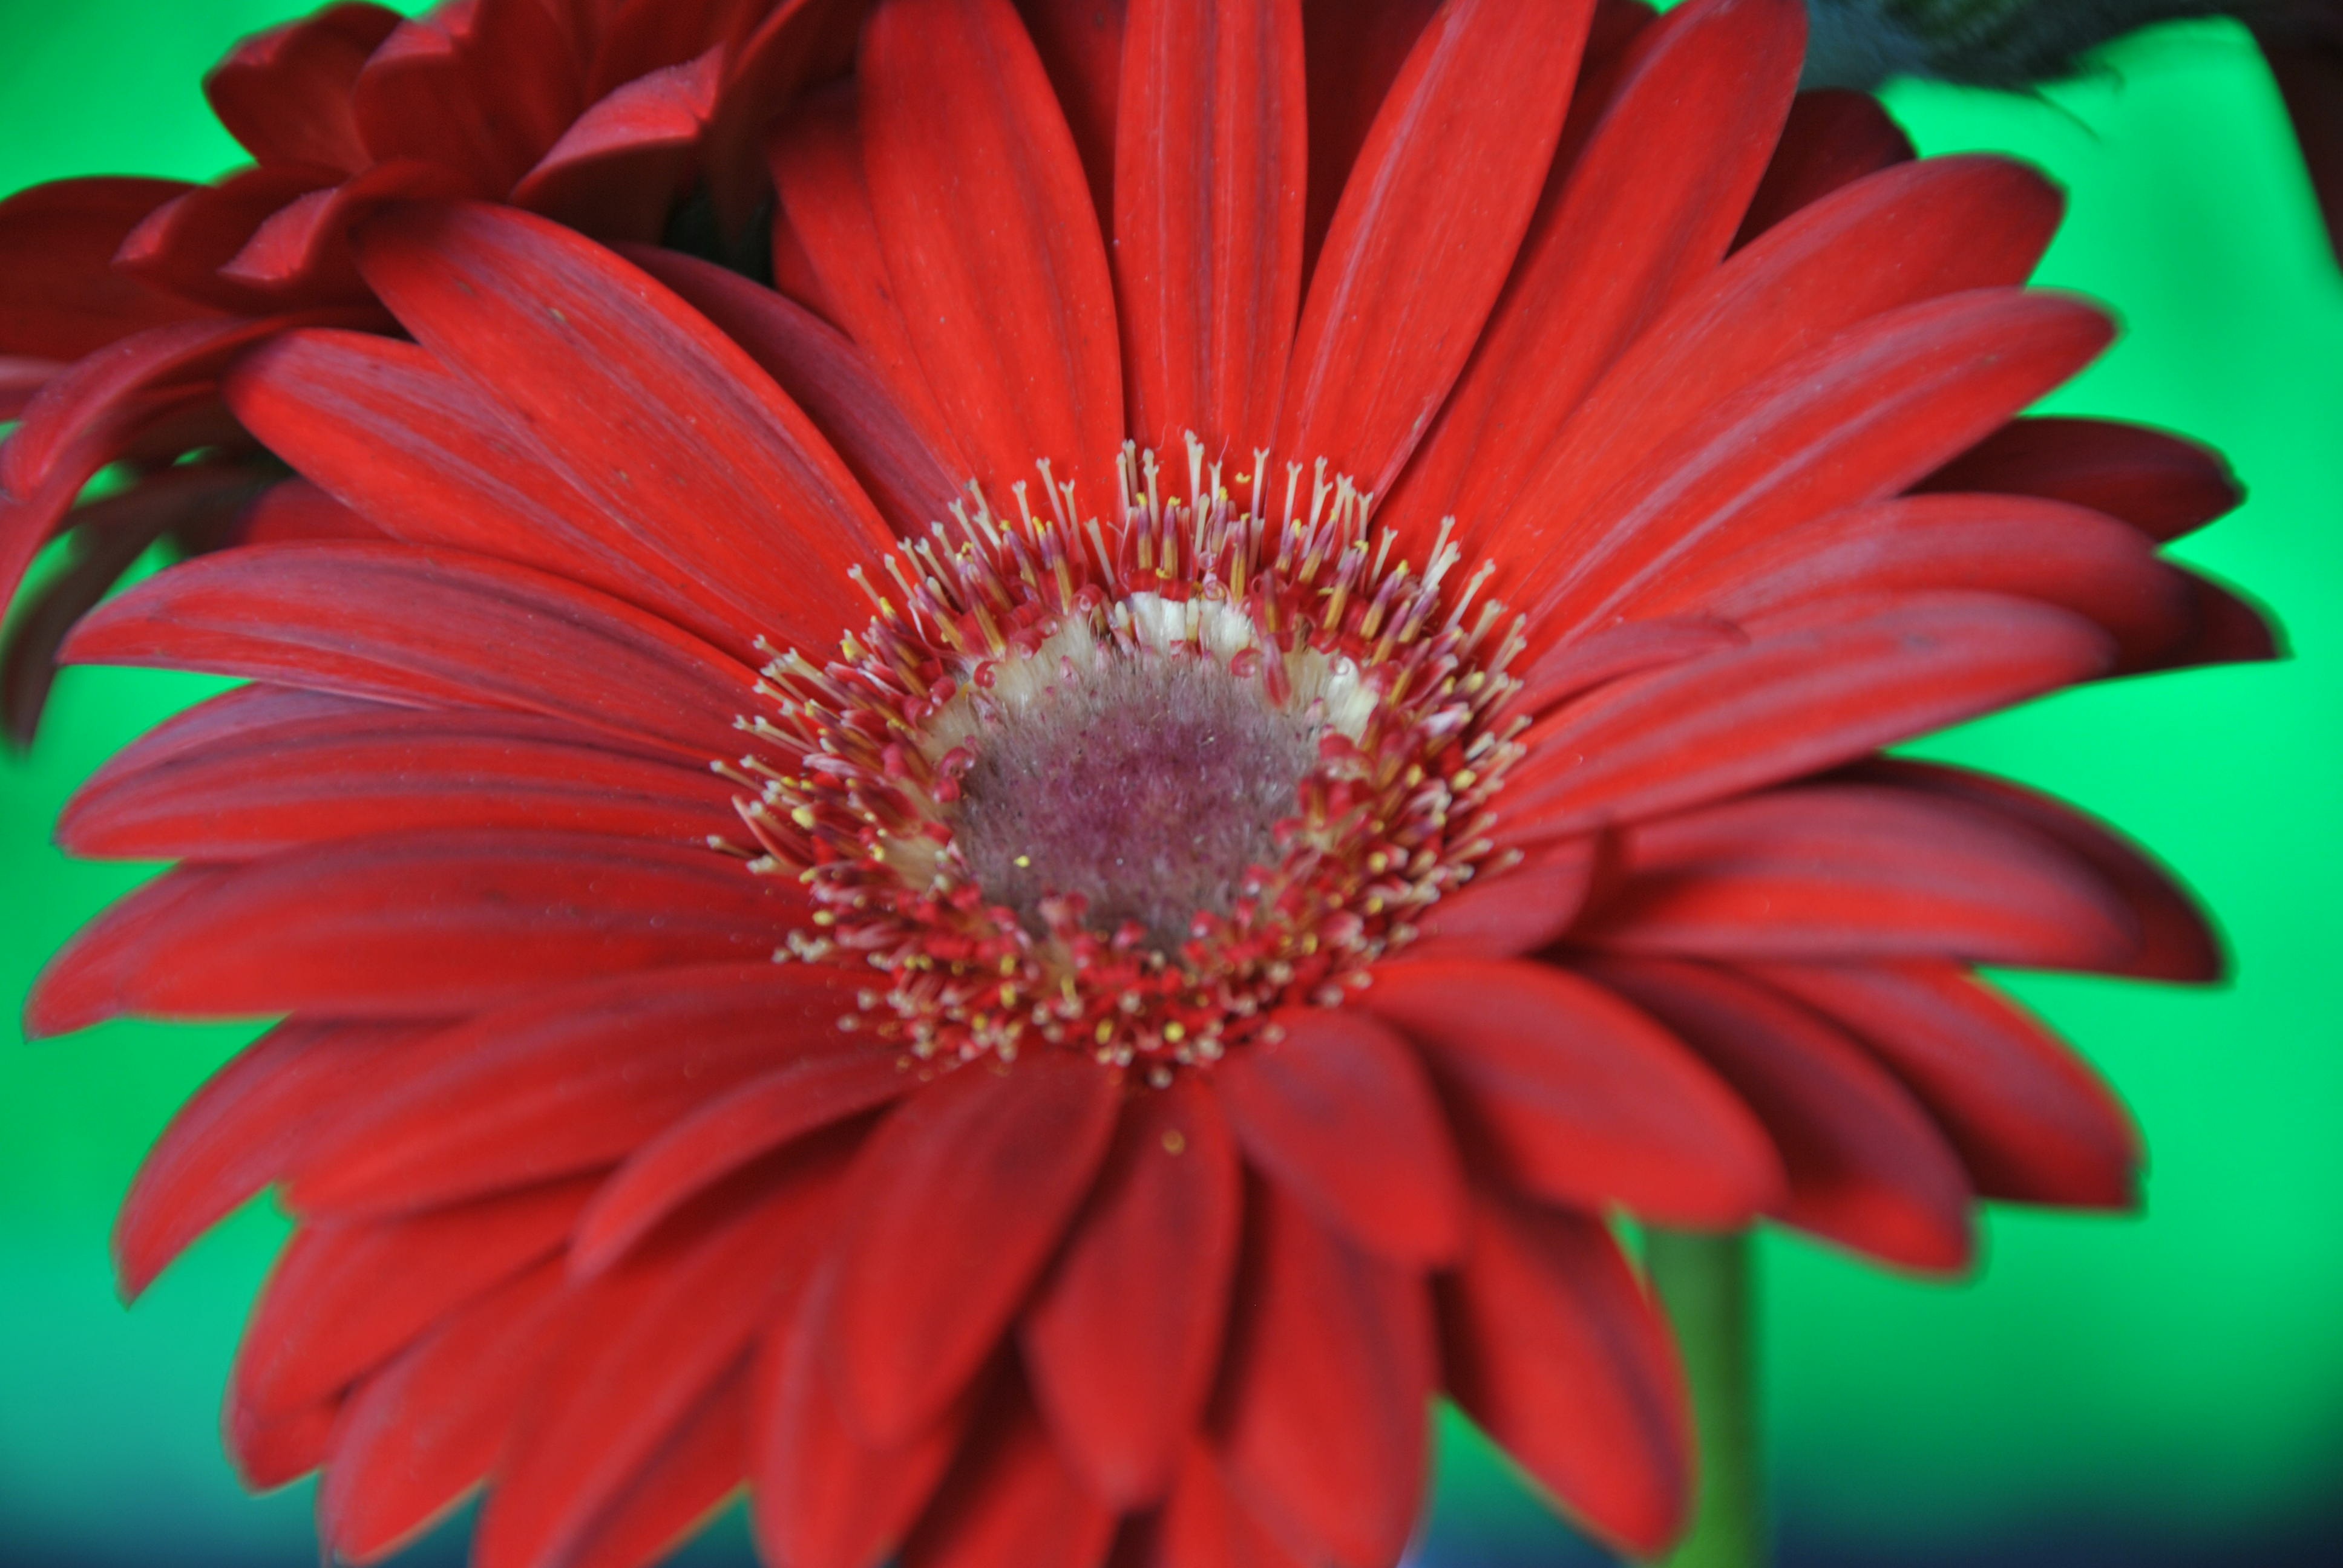
nature, plant, flower, petal, daisy, green, red, garden, flora, flowers, close up, beauty, gerbera, macro photography, flowering plant, daisy family, urban nature, annual plant, plant stem, land plant